Derby Litchurch Lane Works

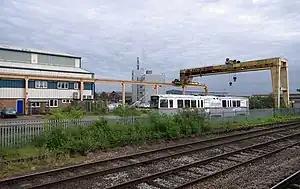
Litchurch Lane works seen from a passing train in 2011. A US Standard Light Rail Vehicle (now scrapped) is visible, which was originally intended for use on the Manchester Metrolink network

Derby Litchurch Lane Works, formerly Derby Carriage and Wagon Works, is a railway rolling stock factory in Derby, England. It is presently owned by the multinational transportation manufacturer Alstom.